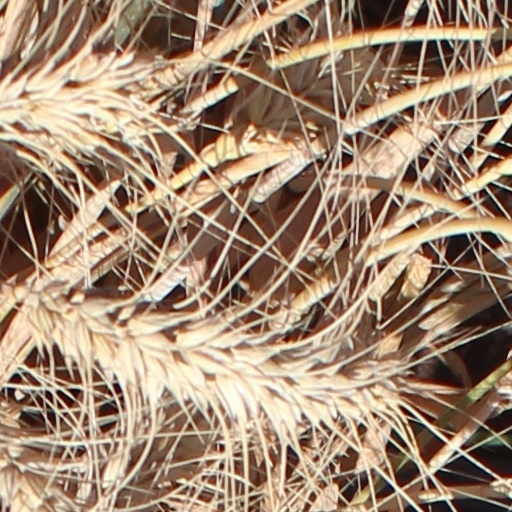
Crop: wheat